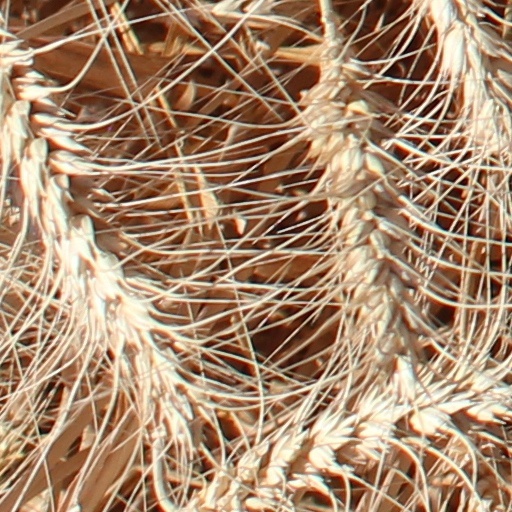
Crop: wheat